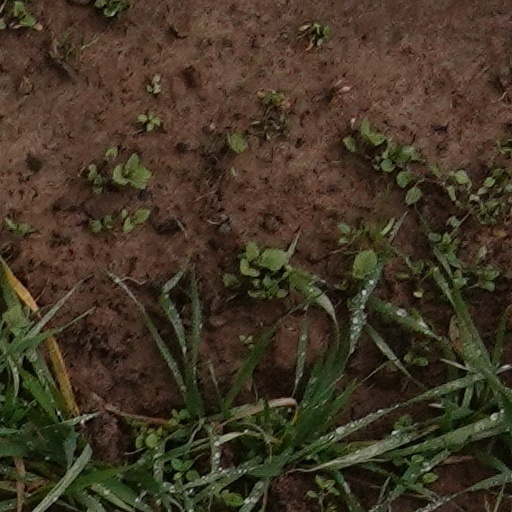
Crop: wheat